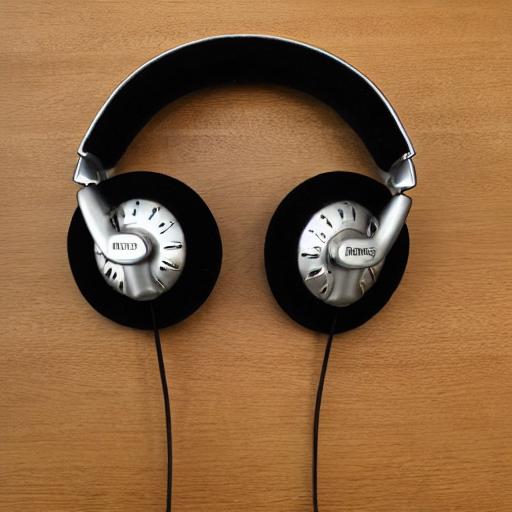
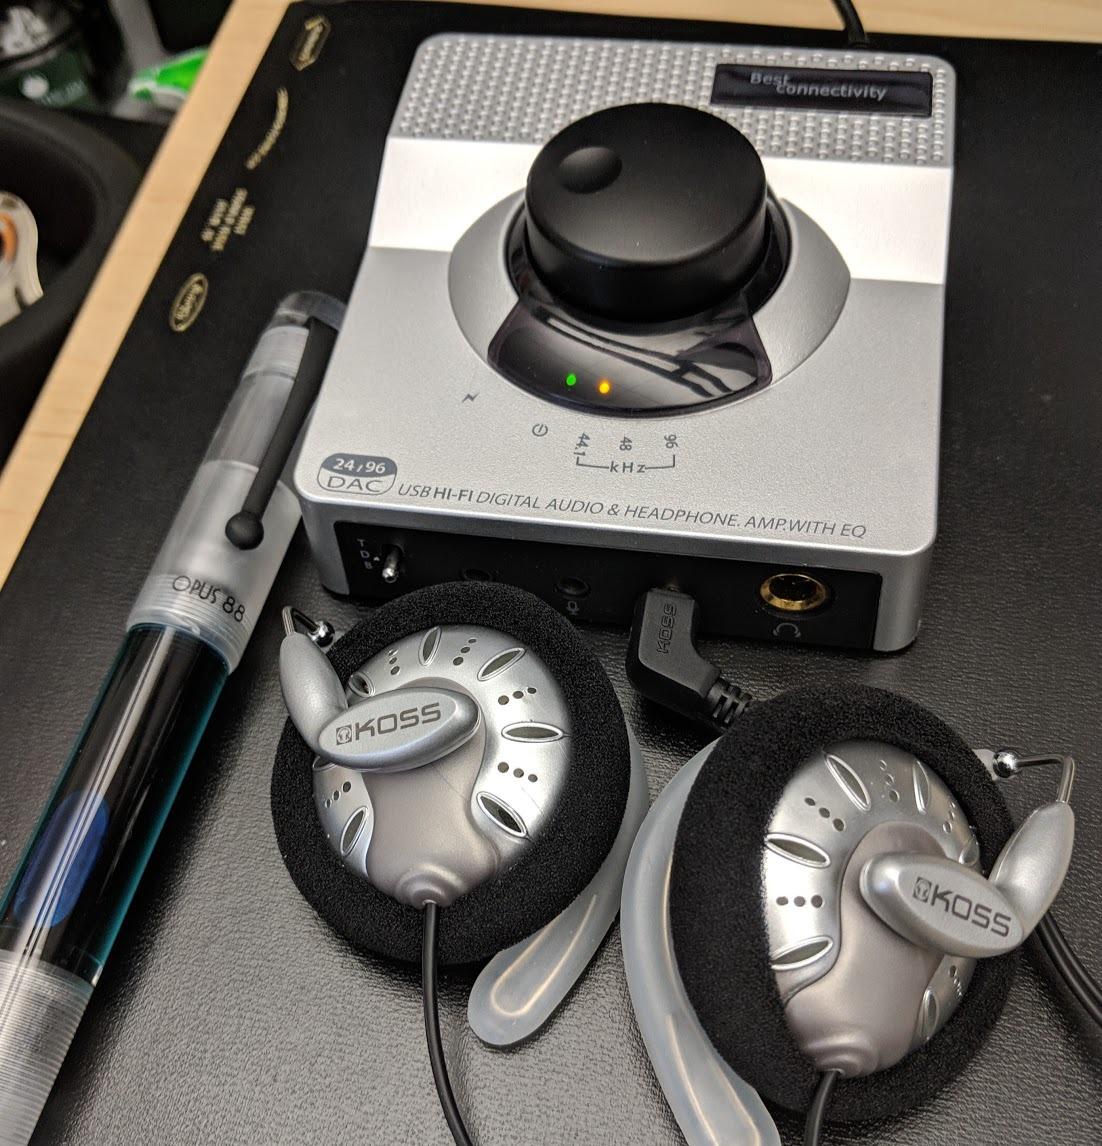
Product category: headphones
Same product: no